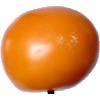
Label: Tomato Yellow 1